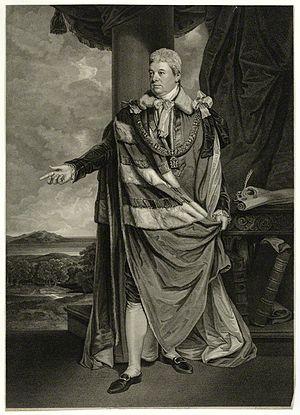
John Murray, 4ᵉ duc d'Atholl, fut un noble et un homme politique écossais. Il épousa Jane Cathcart puis Marjory Forbes.